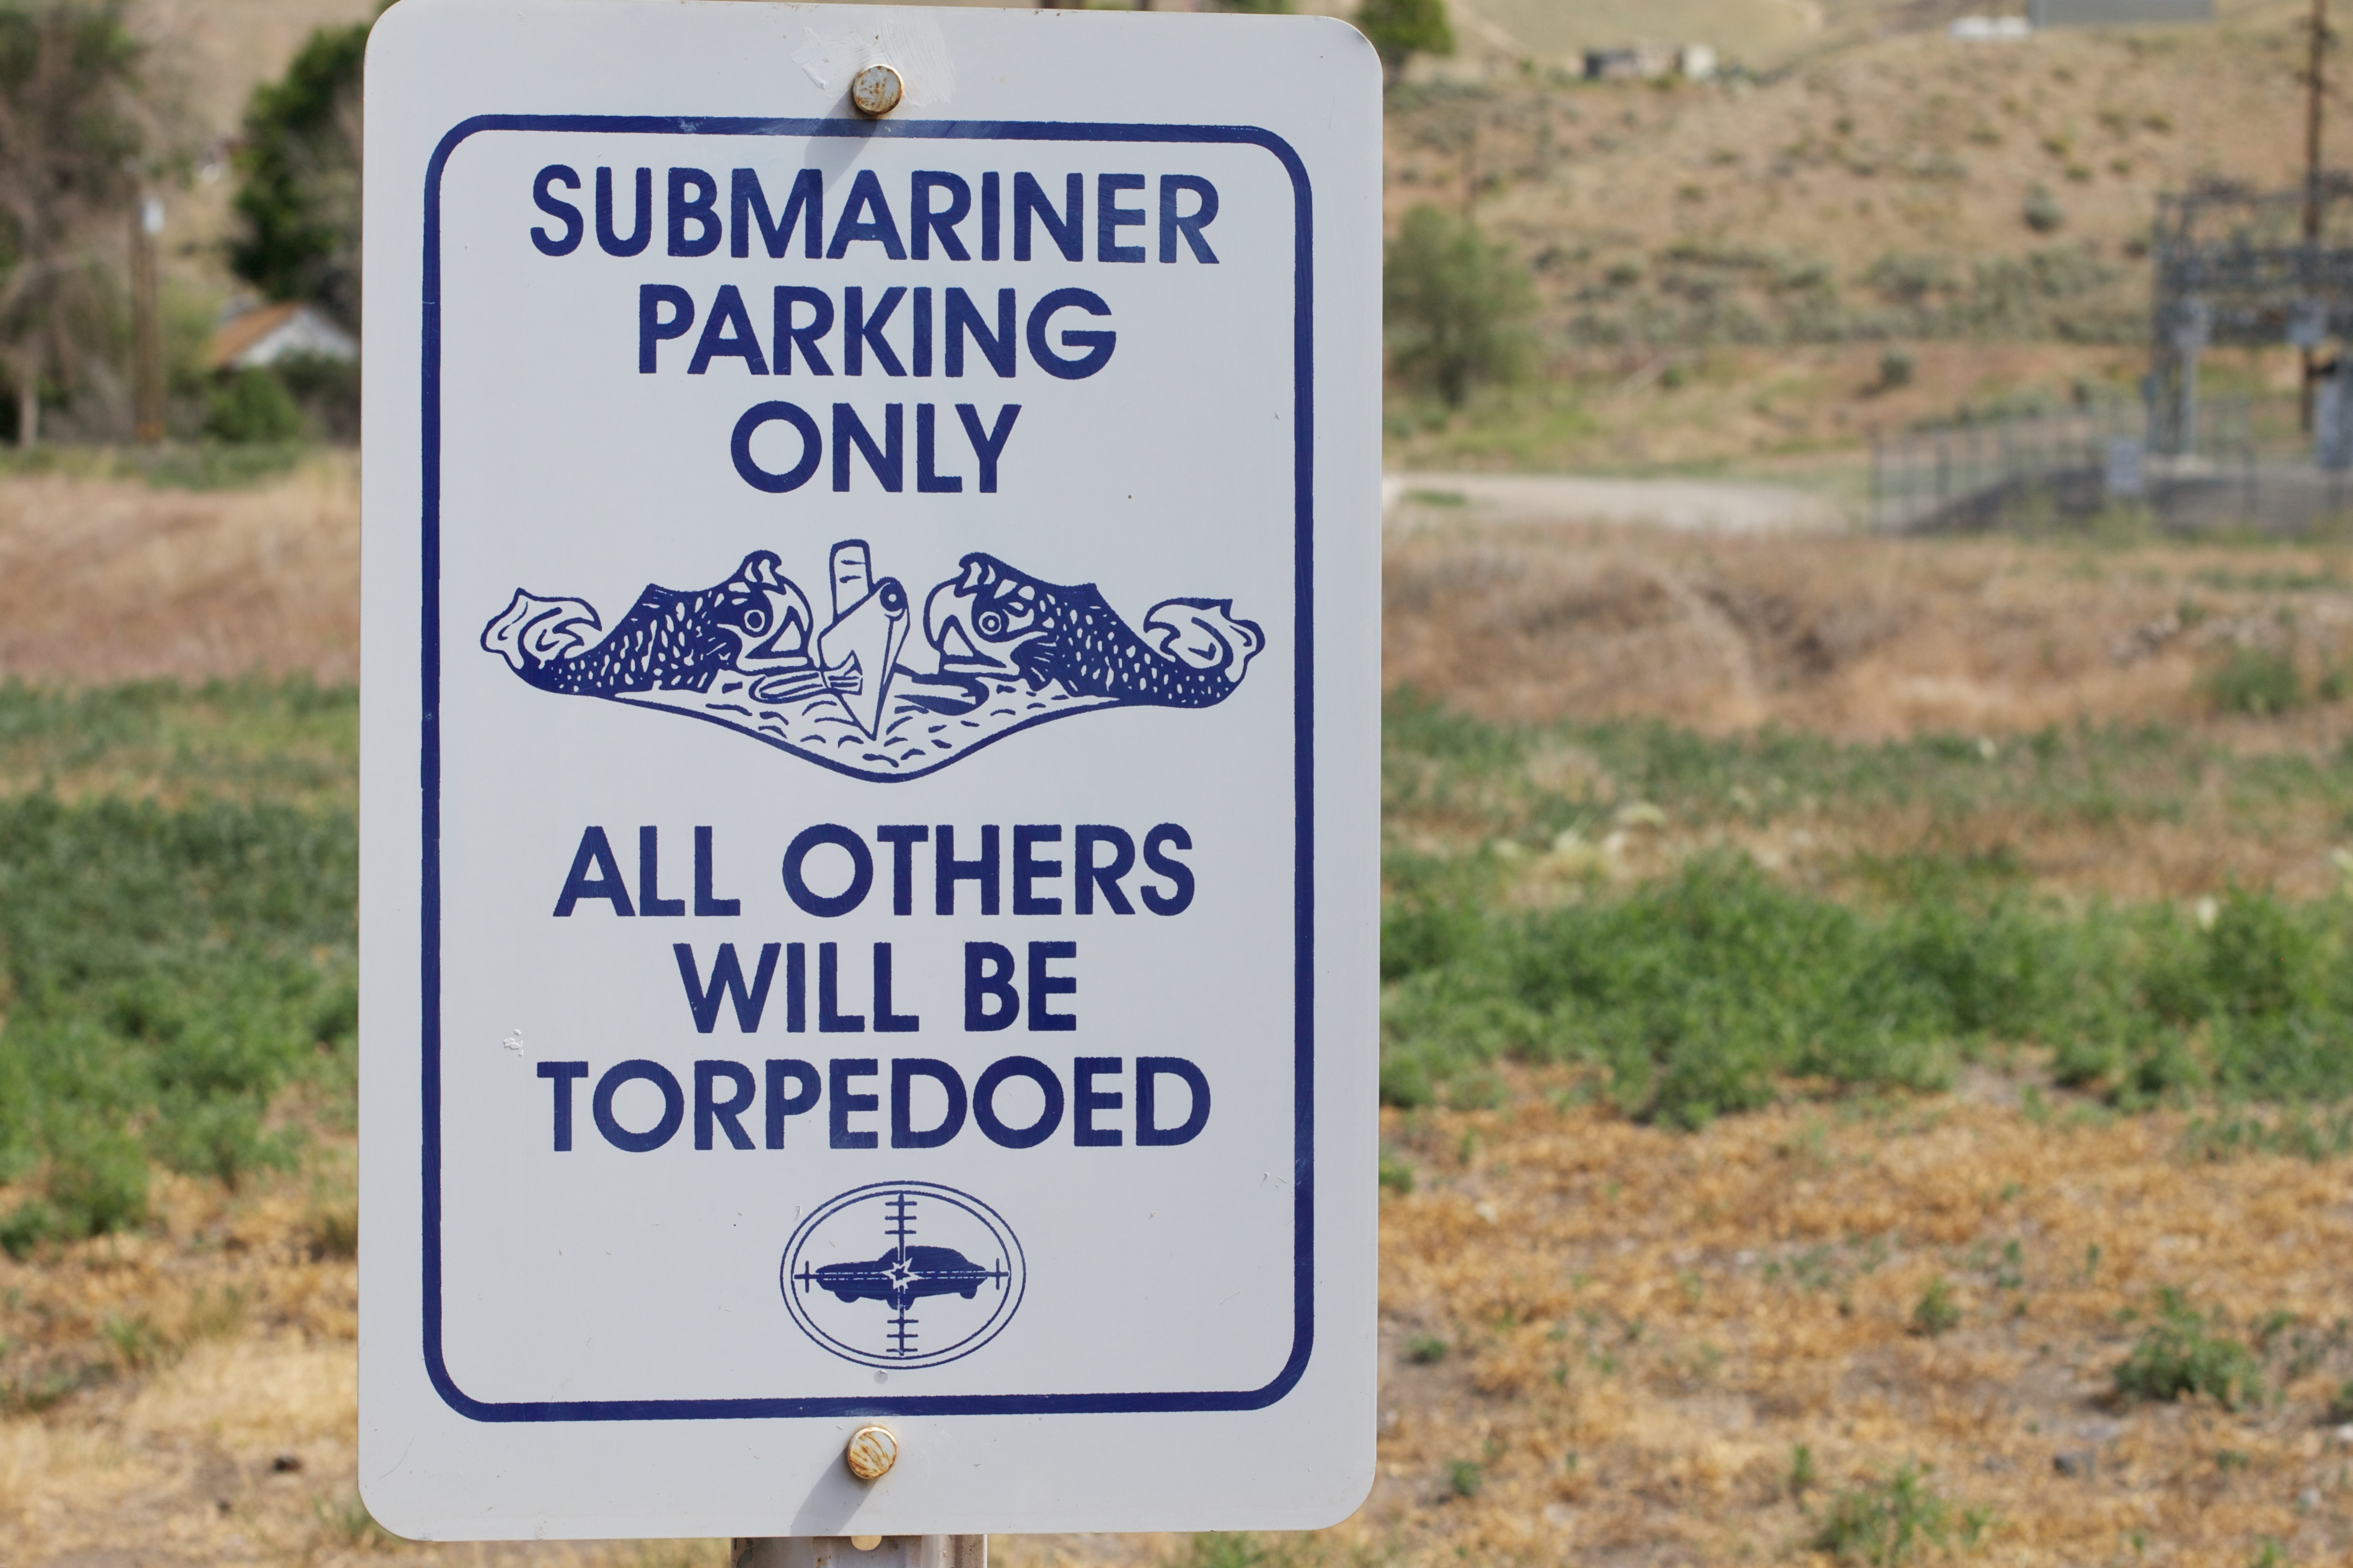
sign, community, street sign, signage, odyssey, idaho, traffic sign